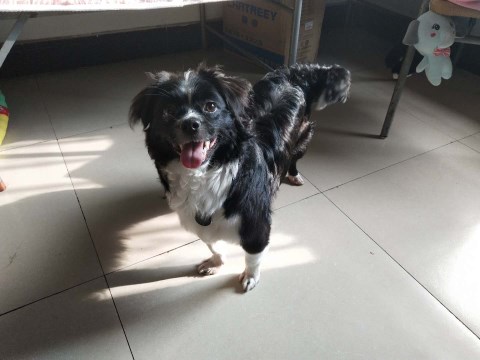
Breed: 2594-n000109-Border_collie